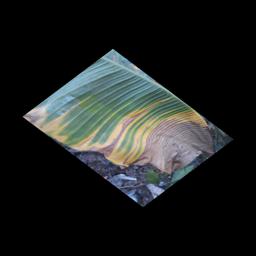
Label: POTASSIUM DEFICIENCY